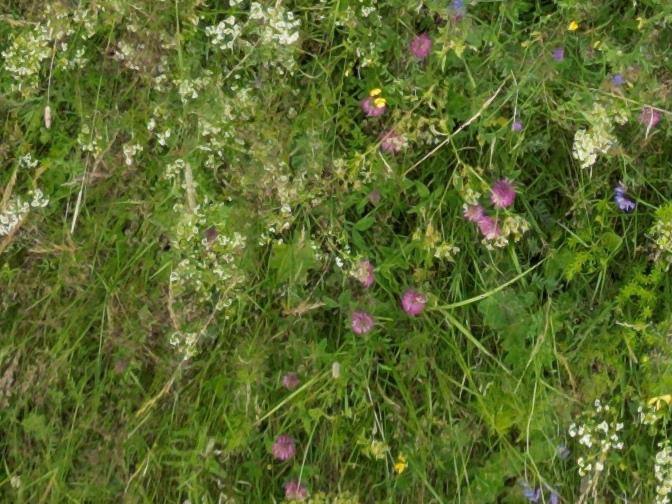
Flowers visible: yarrow flowers, yarrow flowers, yarrow flowers, yarrow flowers, yarrow flowers, yarrow flowers, yarrow flowers